Shades of white

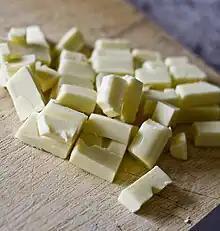

The term originates from "beige cloth", a cotton fabric left undyed in its natural color.